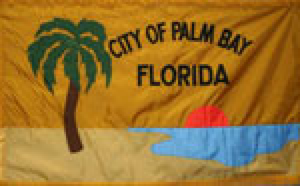
Palm Bay est une ville de Floride, située dans le comté de Brevard. Lors du recensement de 2010, sa population s’élevait à 103 190 habitants. Palm Bay est la ville principale de l'aire urbaine de Palm Bay-Melbourne-Titusville qui comptait 543 378 habitants en 2010.